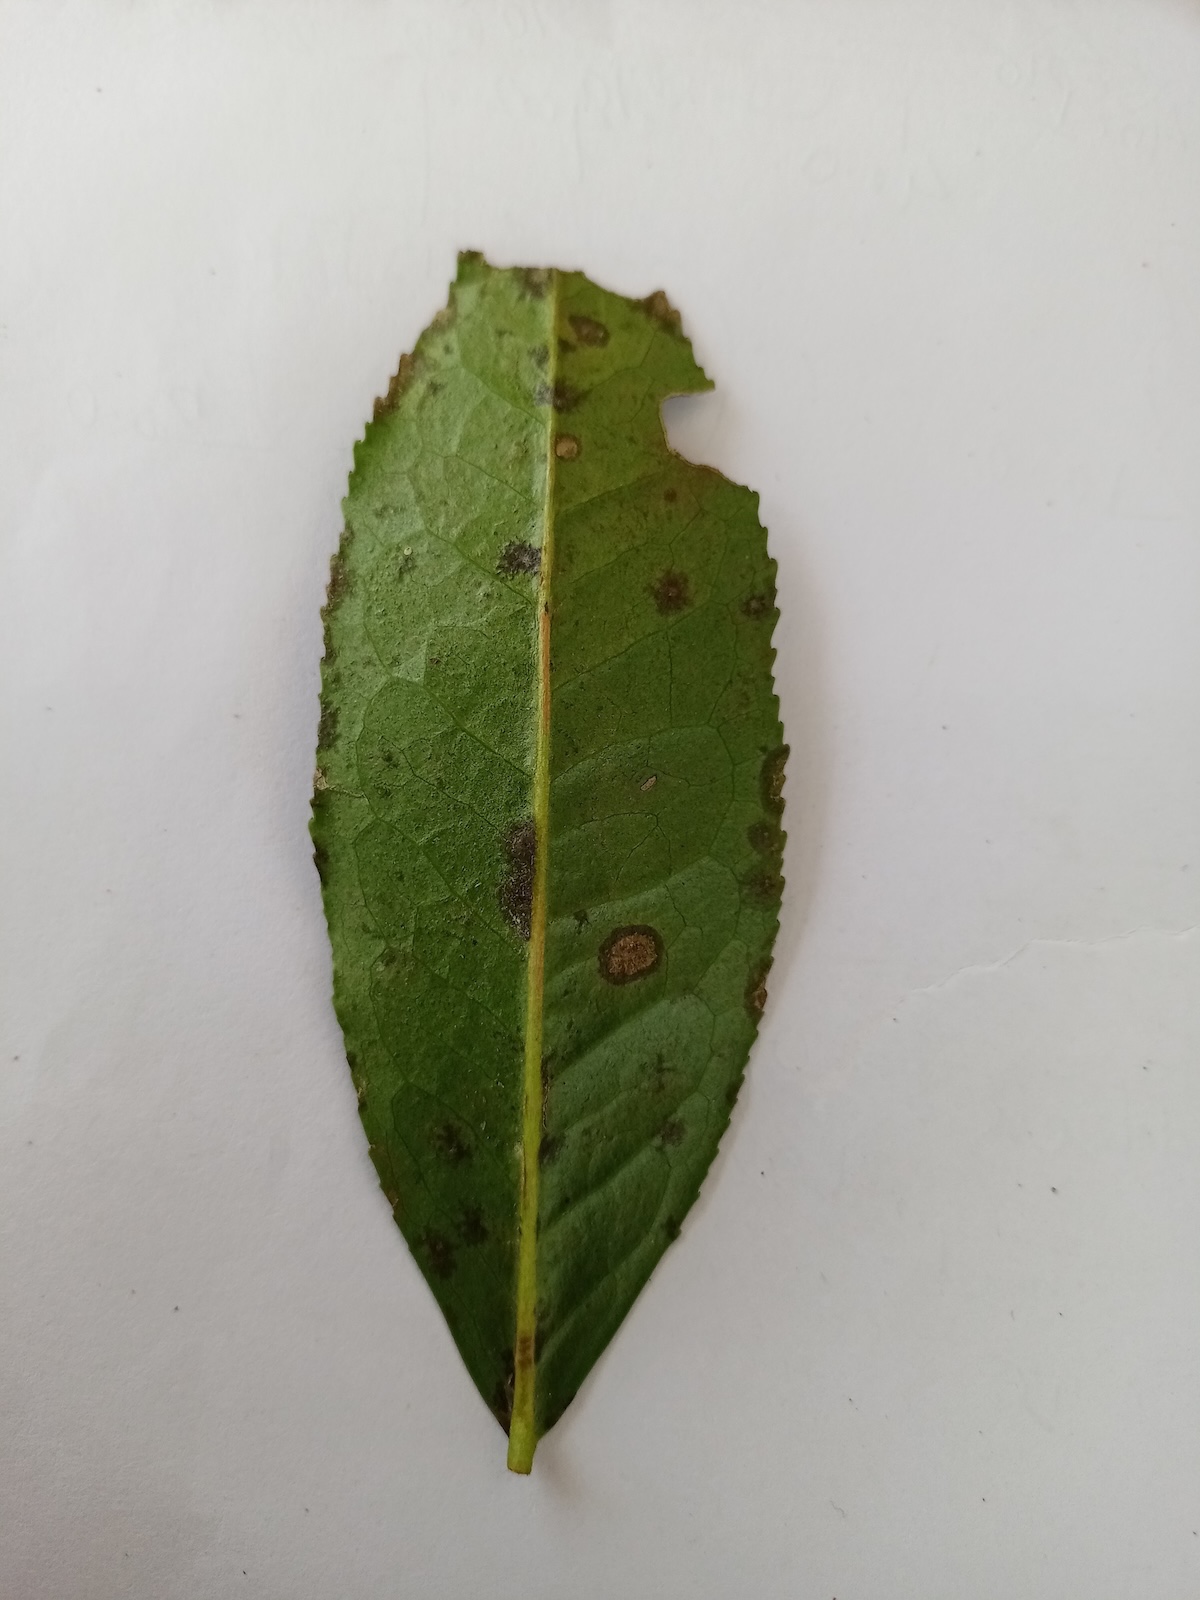
Label: Tea algal leaf spot